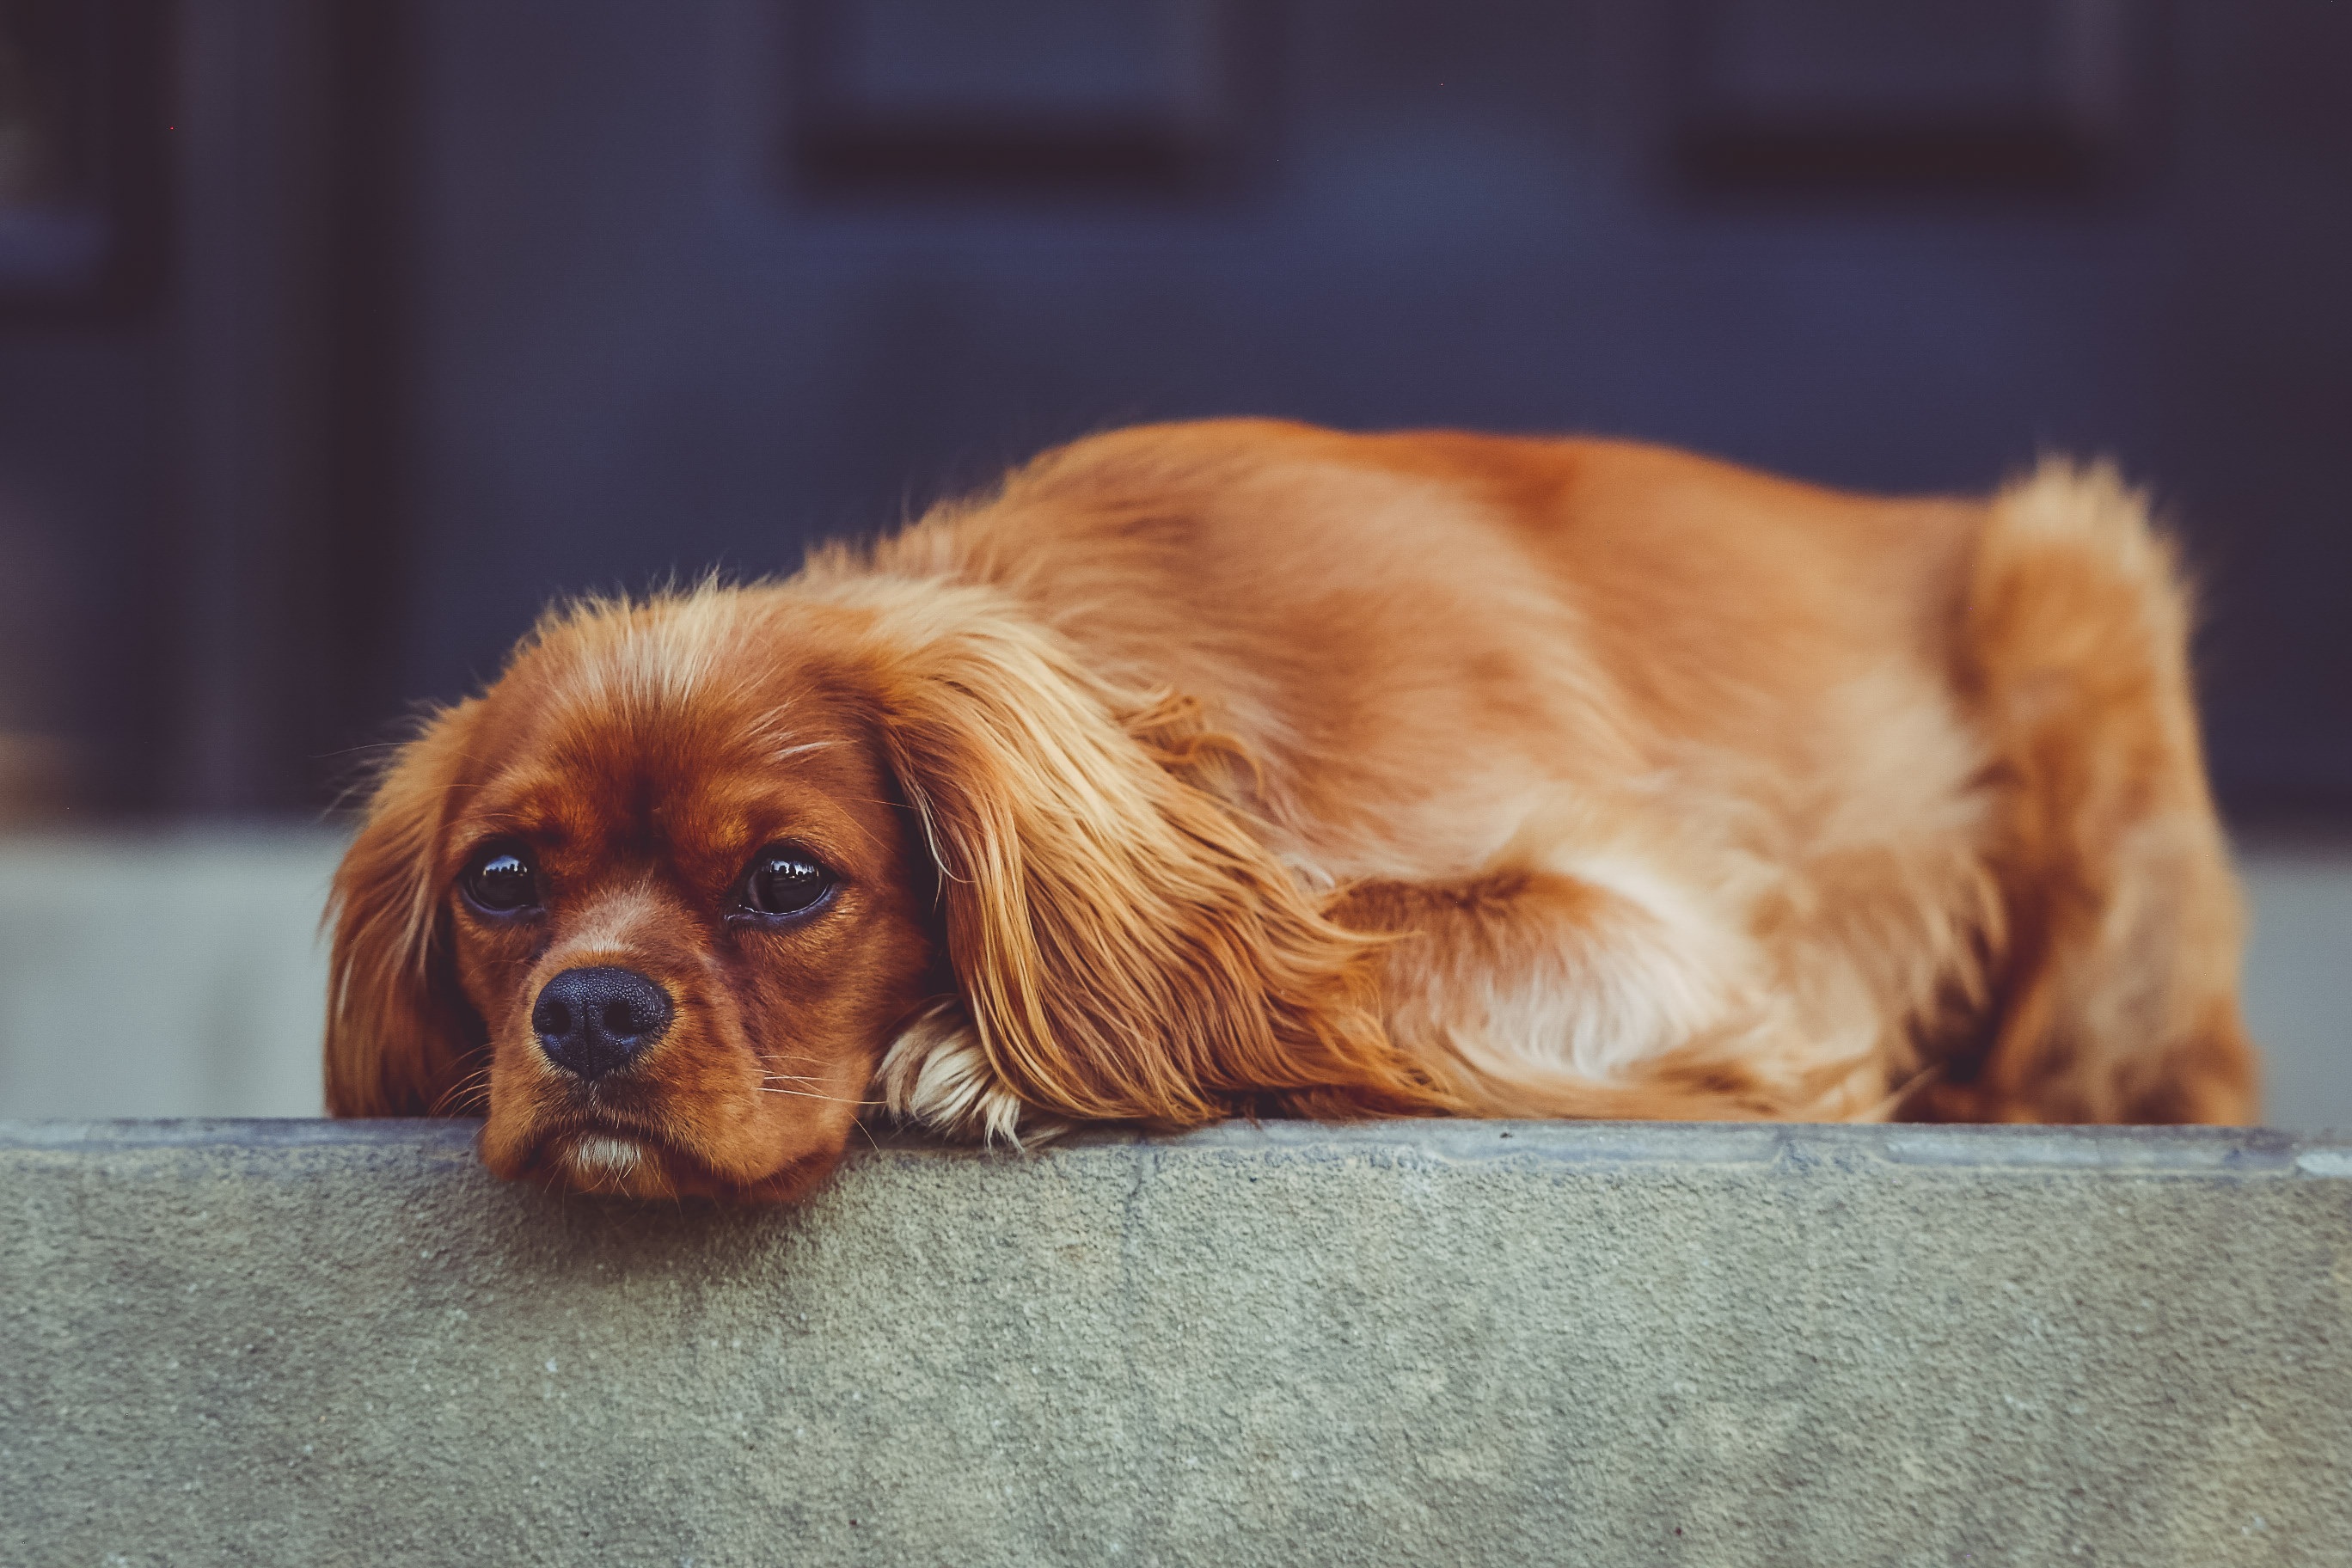
puppy, dog, animal, cute, canine, pet, mammal, spaniel, hairy, vertebrate, adorable, dog breed, cavapoo, cavalier king charles spaniel, king charles spaniel, setter, irish setter, dog like mammal, carnivoran, english cocker spaniel